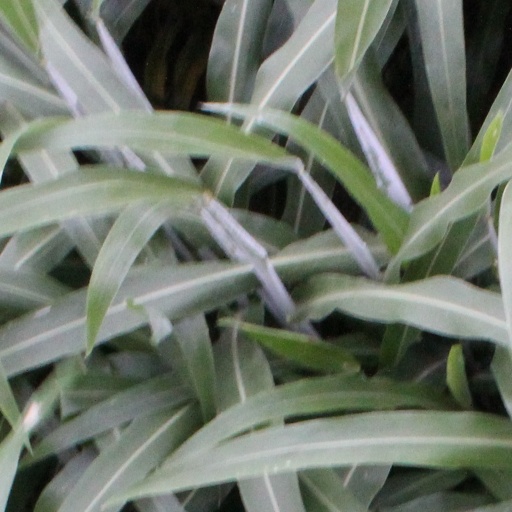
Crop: sorghum